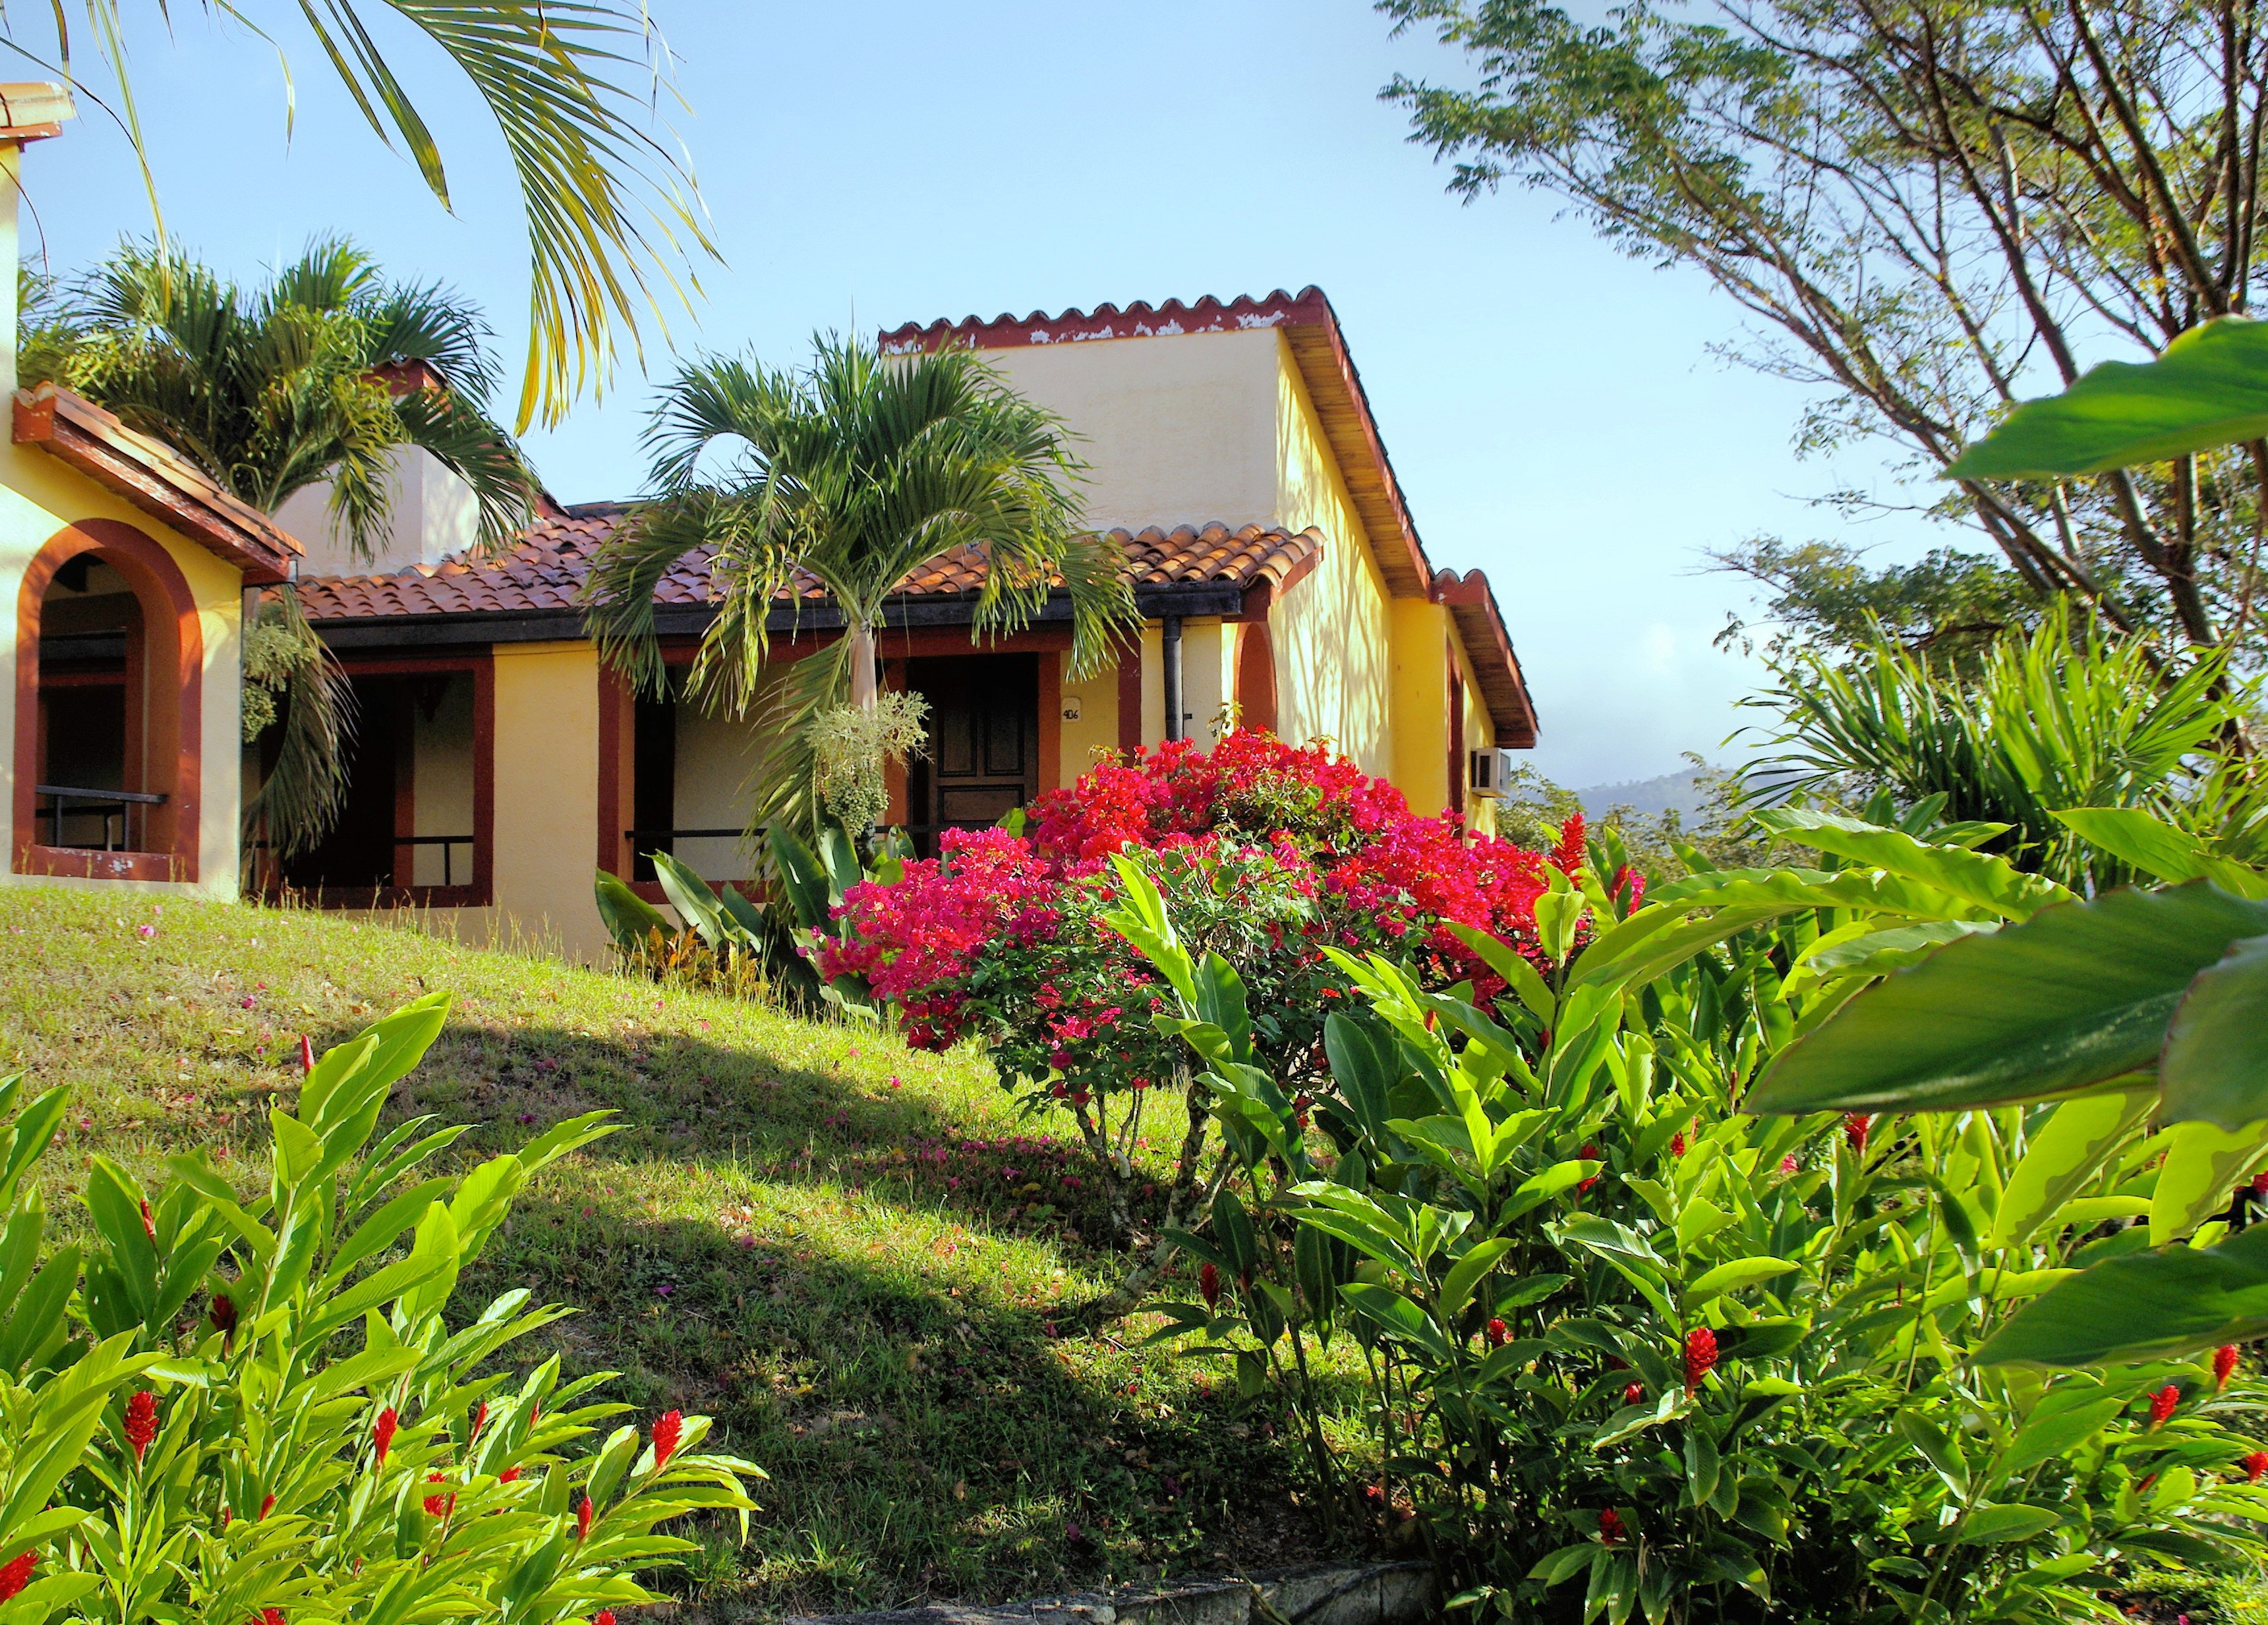
villa, house, flower, home, jungle, cottage, backyard, property, garden, flowers, resort, plantation, estate, tropics, hacienda, guatemala, real estate, eco hotel, red colors